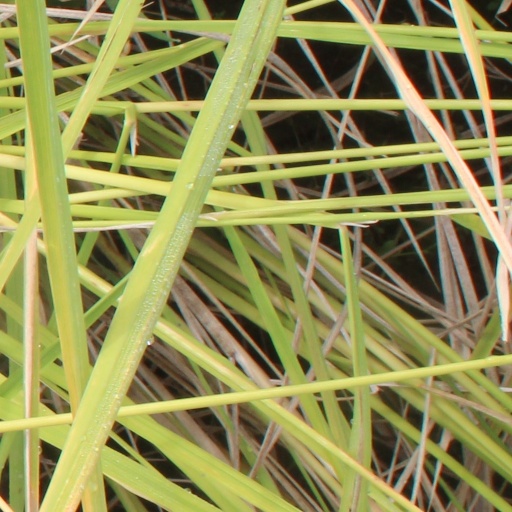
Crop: rice